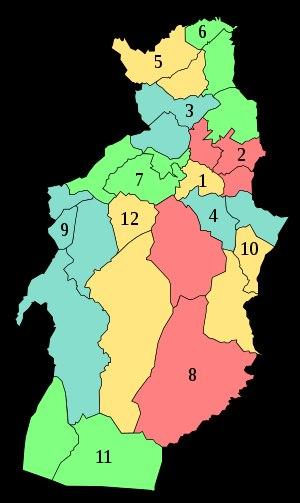
La wilaya de Tébessa est composée de douze daïras, comprenant chacune plusieurs communes, pour un total de vingt-huit communes.